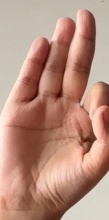
ASL sign: F